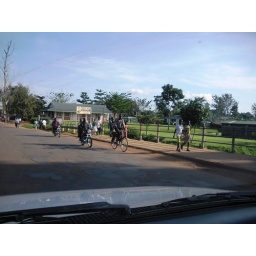
The building up beside the road is the Mbale Church of Christ located in Mbale, Uganda.